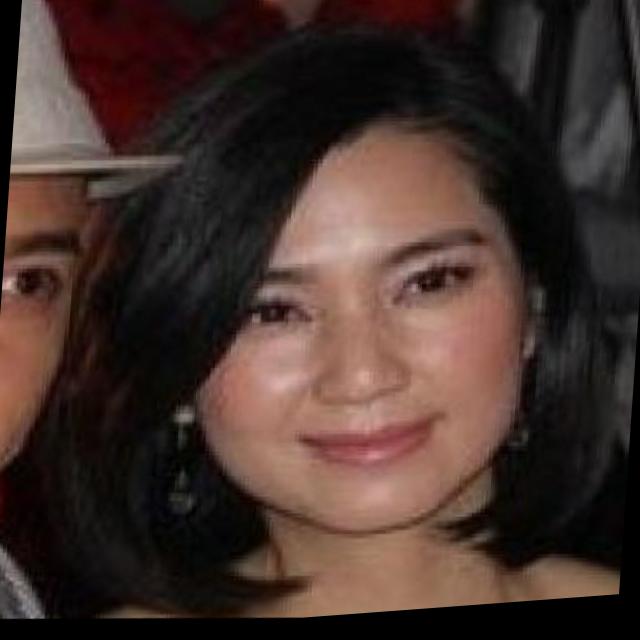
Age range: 21-44